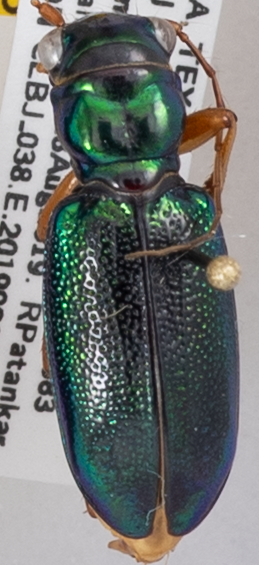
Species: Tetracha virginica
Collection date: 2019-08-28
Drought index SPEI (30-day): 0.17
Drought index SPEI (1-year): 1.69
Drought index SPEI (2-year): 0.32